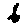
Label: 6